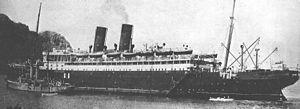
Le SMS Cap Trafalgar est le plus gros paquebot à vapeur de la compagnie maritime allemande, la Hamburg Süd, à son lancement.